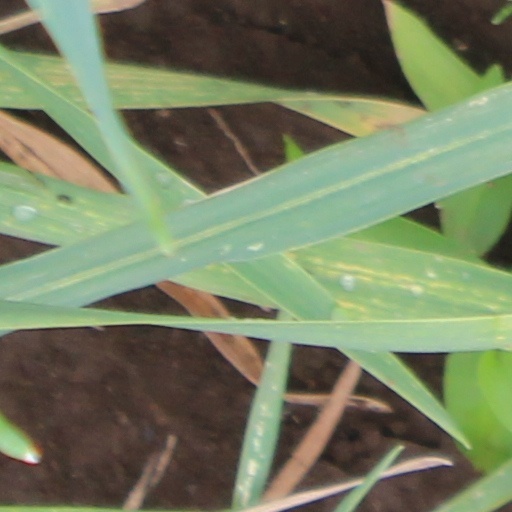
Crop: wheat